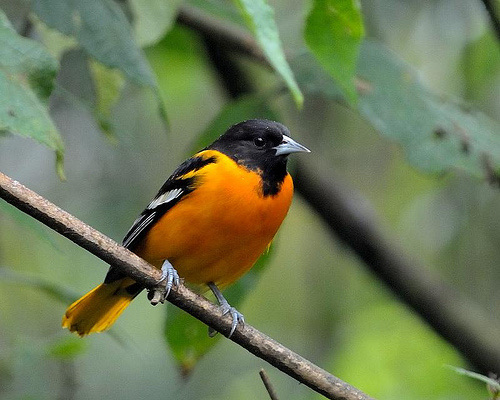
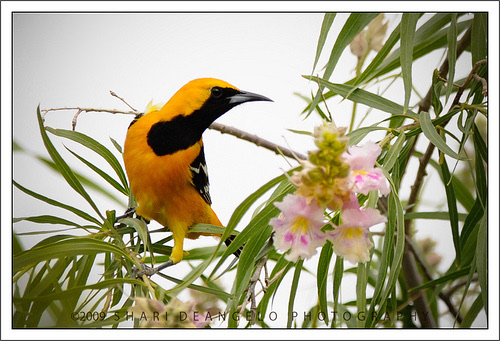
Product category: misc
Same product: yes